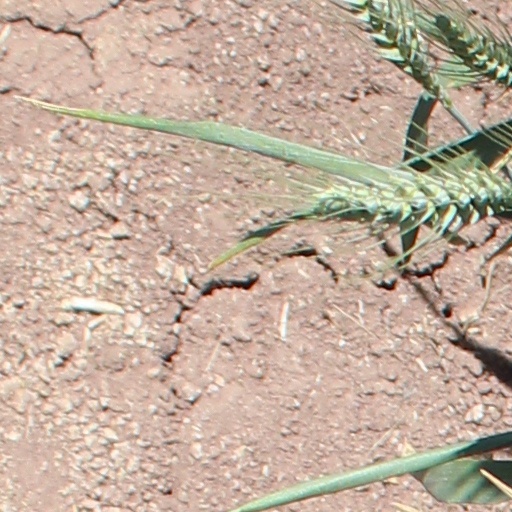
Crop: wheat